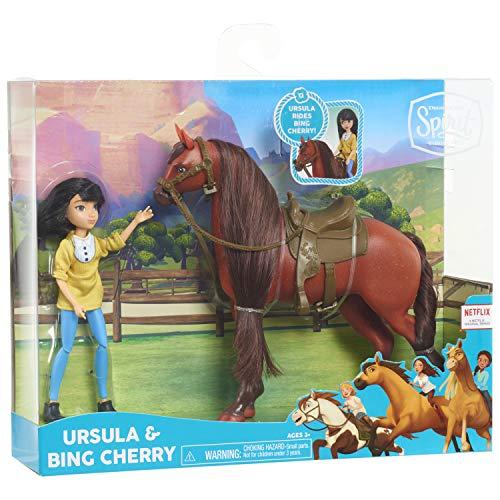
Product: DreamWorks Spirit Riding Free Collector Doll & Horse - Ursula & Bing Cherry
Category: Toys & Games | Dolls & Accessories | Dolls
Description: Relive the adventures of Lucky, Spirit, and all their friends from the DreamWorks Animation Television series, Spirit Riding Free This Doll and Horse set is a perfect start to a new horse collection.
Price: $14.99
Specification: ProductDimensions:10x2.5x8inches|ItemWeight:9.6ounces|ShippingWeight:9.6ounces(Viewshippingratesandpolicies)|ASIN:B07VH21F8M|Itemmodelnumber:39249|Manufacturerrecommendedage:36months-10years